Women's National Basketball Association

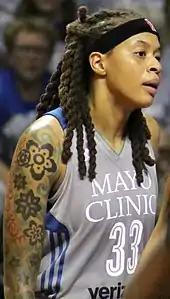
Seimone Augustus during the 2017 WNBA Finals

The 2011 season began with strong publicity brought on by the rising young stars of the league and the NBA lockout.